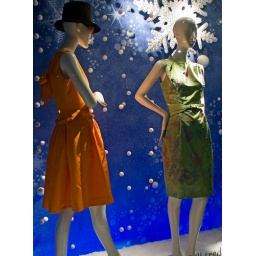
Women's clothing in window photo 169